Kaayamkulam Kochunniyude Makan

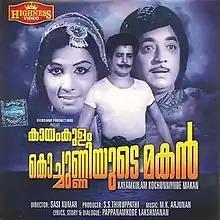
VCD cover

Kayamkulam Kochunniyude Makan is a 1976 Indian Malayalam-language period drama film directed by J. Sasikumar, written by Pappanamkodu Lakshmanan and produced by Thiruppathi Chettiyar. It is a sequel to the 1966 film "Kayamkulam Kochunni". The film stars Prem Nazir, Jayabharathi, Vidhubala, KP Ummer and MG Soman. The film has musical score by M. K. Arjunan.